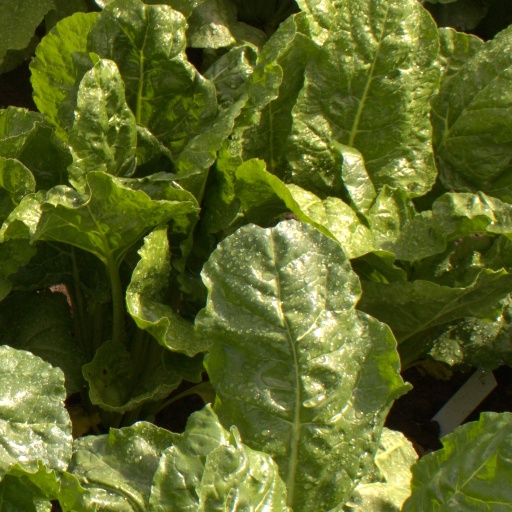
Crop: sugar beet